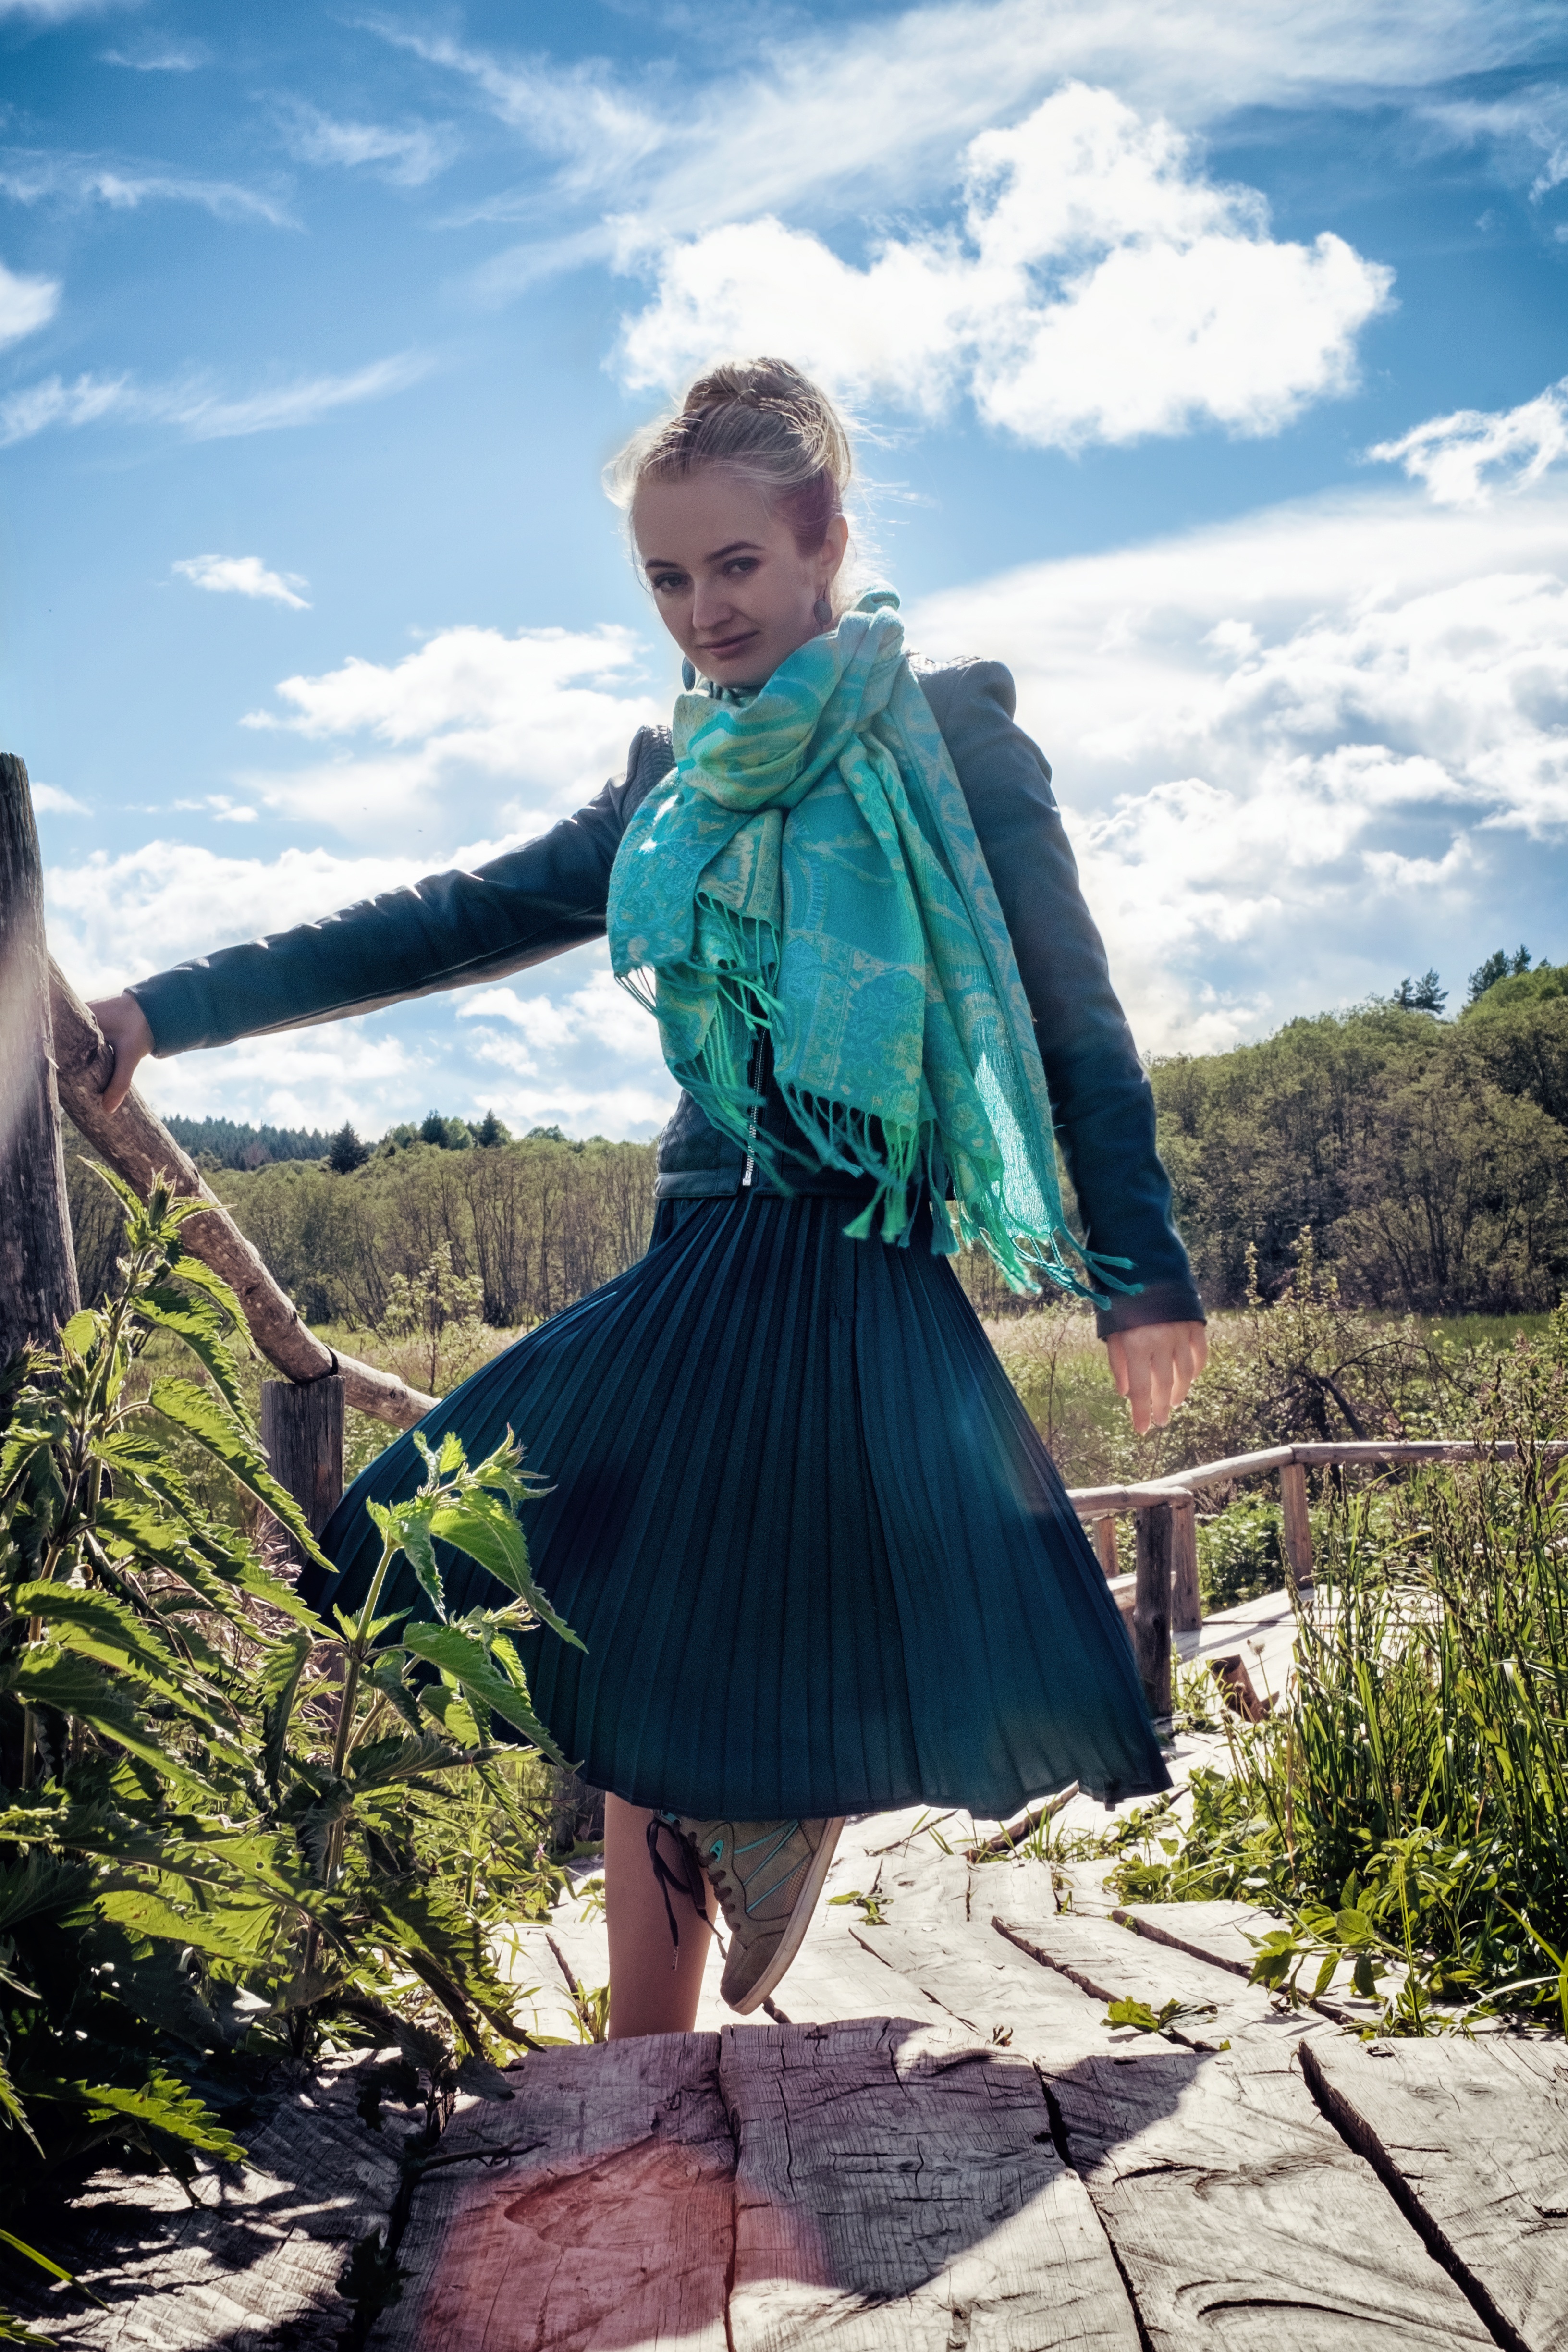
landscape, nature, rock, walking, mountain, people, sky, girl, bridge, vacation, travel, portrait, spring, fashion, blue, clothing, jacket, scarf, clouds, dress, beauty, photo shoot, gym shoes